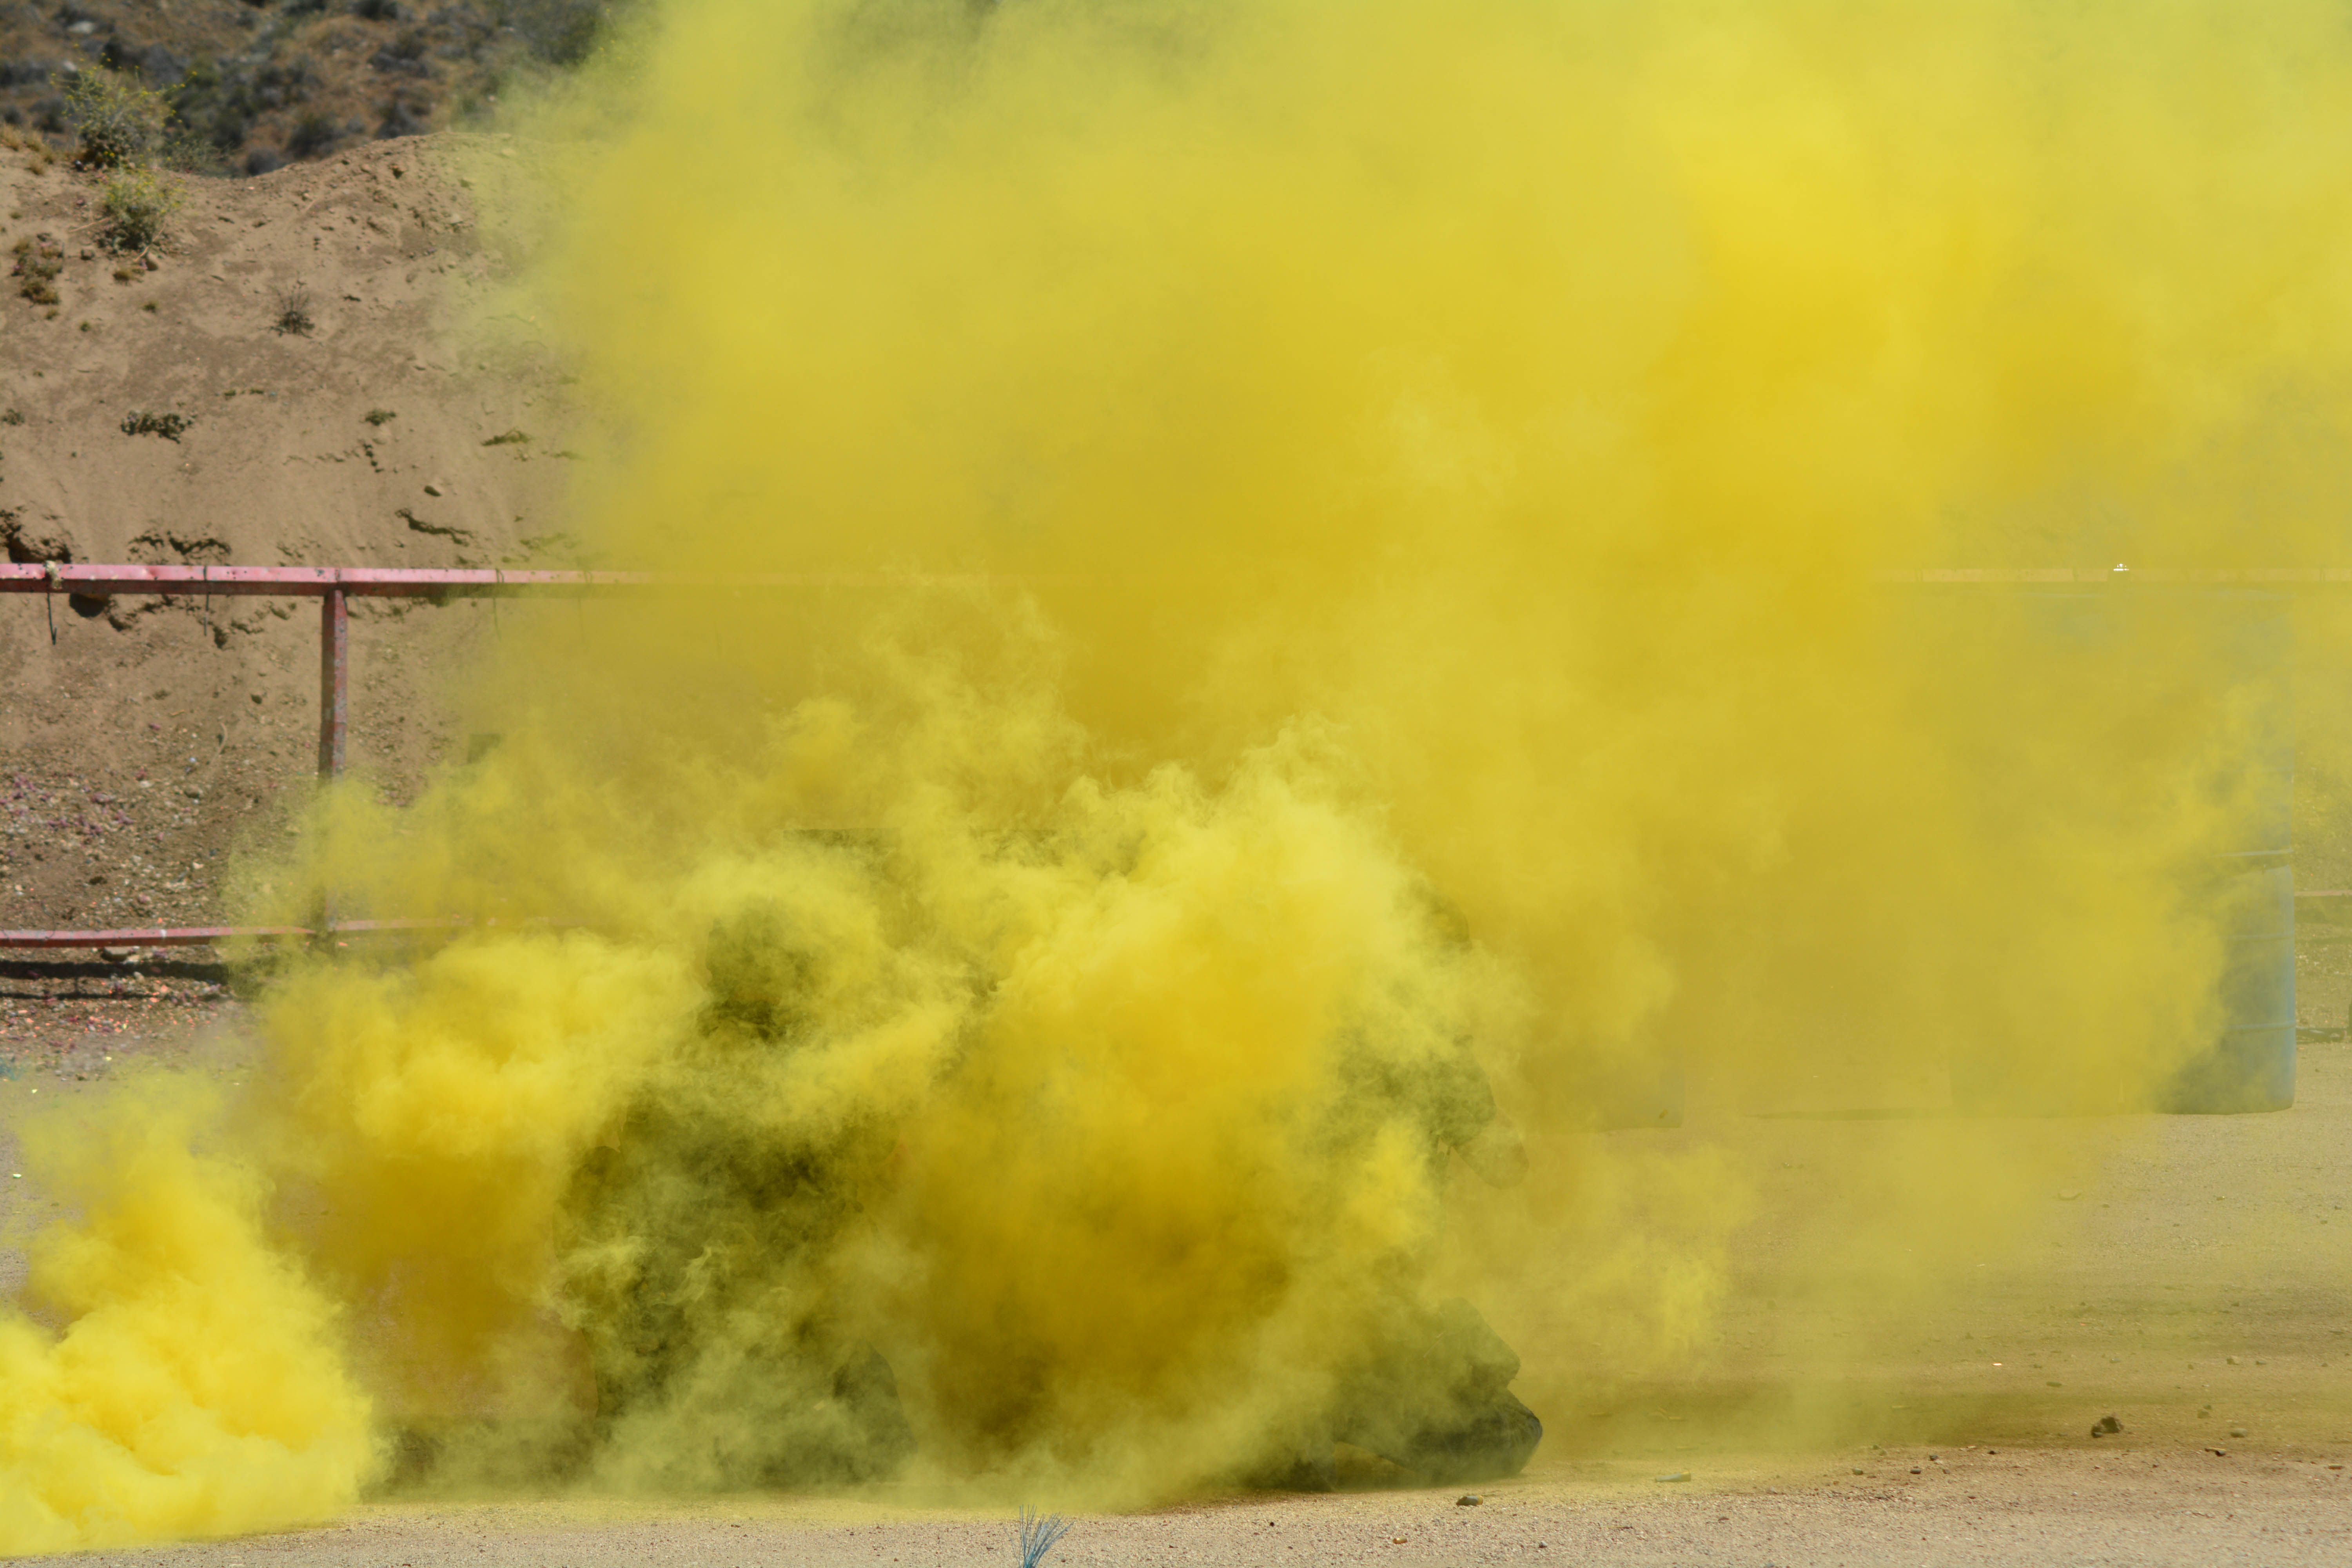
fire, yellow, explosion, atmospheric phenomenon, atmosphere of earth